The Nightingale's Prayer

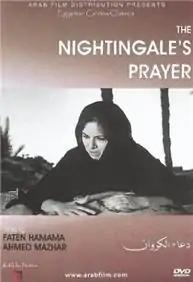
DVD cover

The Nightingale's Prayer (translit. "Doaa al-Karawan" ; also called "The Curlew's Cry") is a 1959 Egyptian drama film directed by Henry Barakat and based on a novel titled Doaa al-Karawan (novel) by the prominent writer Taha Hussein. It stars Faten Hamama and Ahmed Mazhar.